Raspberry pie
Also known as:
de - German: Himbeerkuchen
jv - Javanese: Pai rasbèri
yue - Cantonese: 勒士啤梨批
Category: pastry (dessert pie)
Cuisine: Global
Associated cuisines: Global
Area: Global
Countries: Global
Region: Global

A type of pie with a raspberry filling. The primary ingredients include raspberries, sugar, lemon juice, salt, and butter.

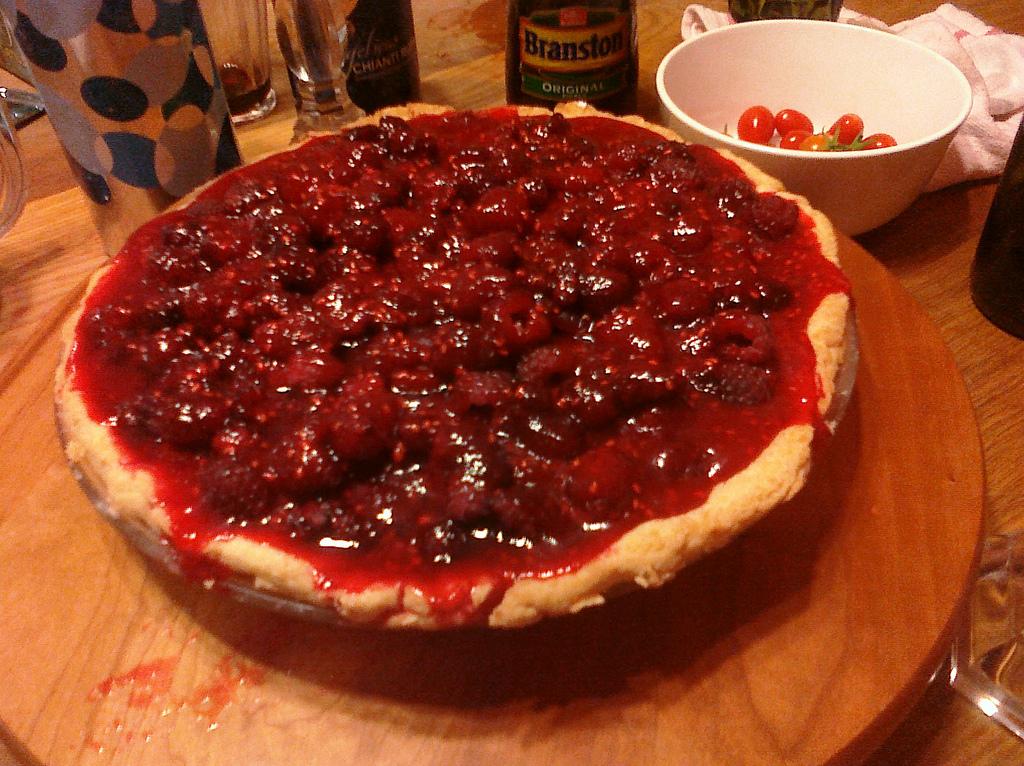
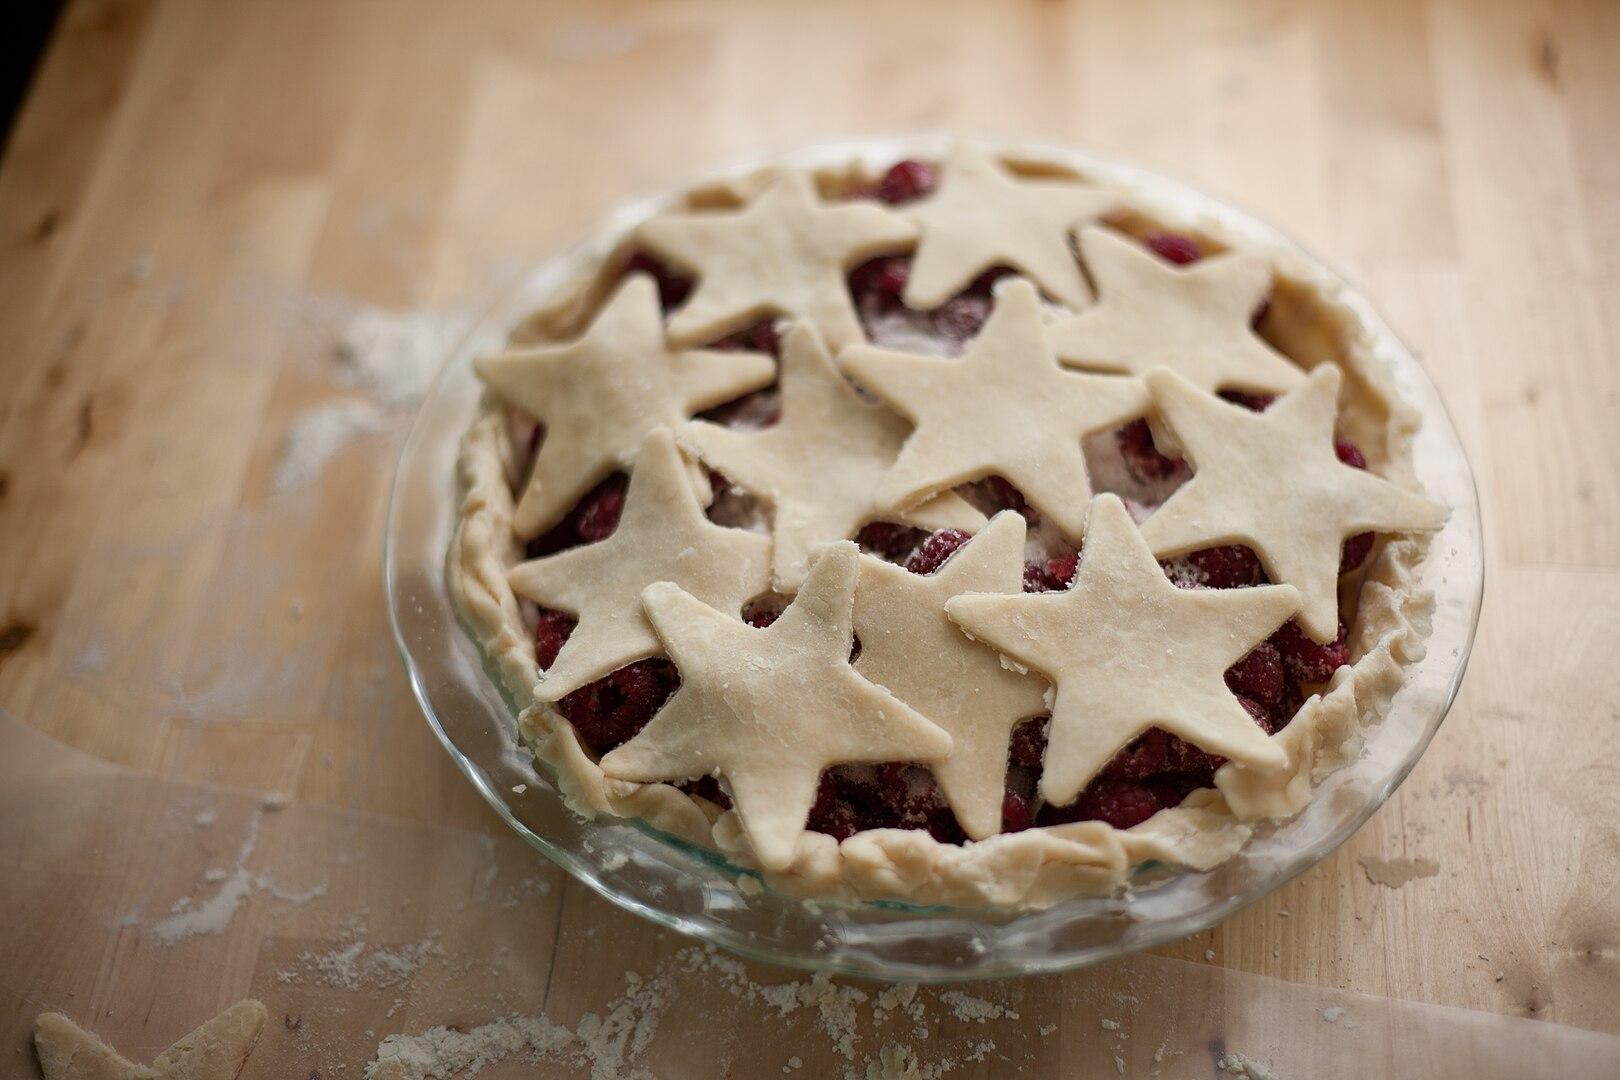
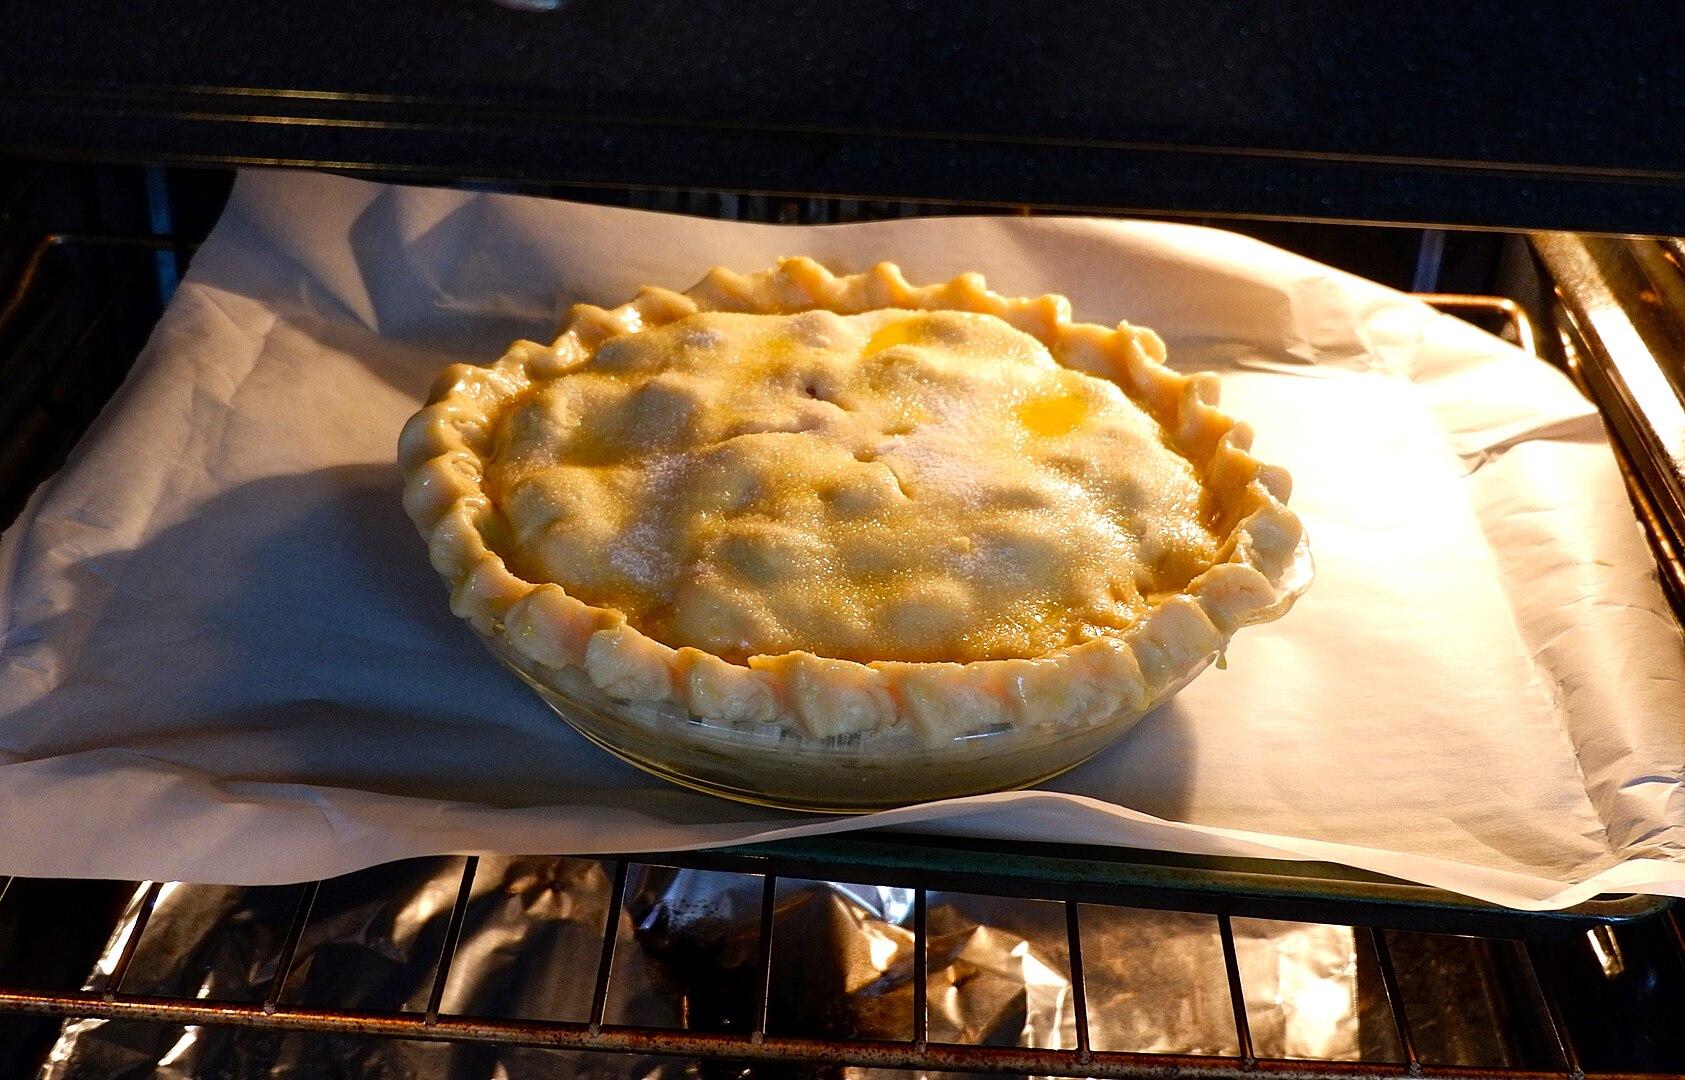
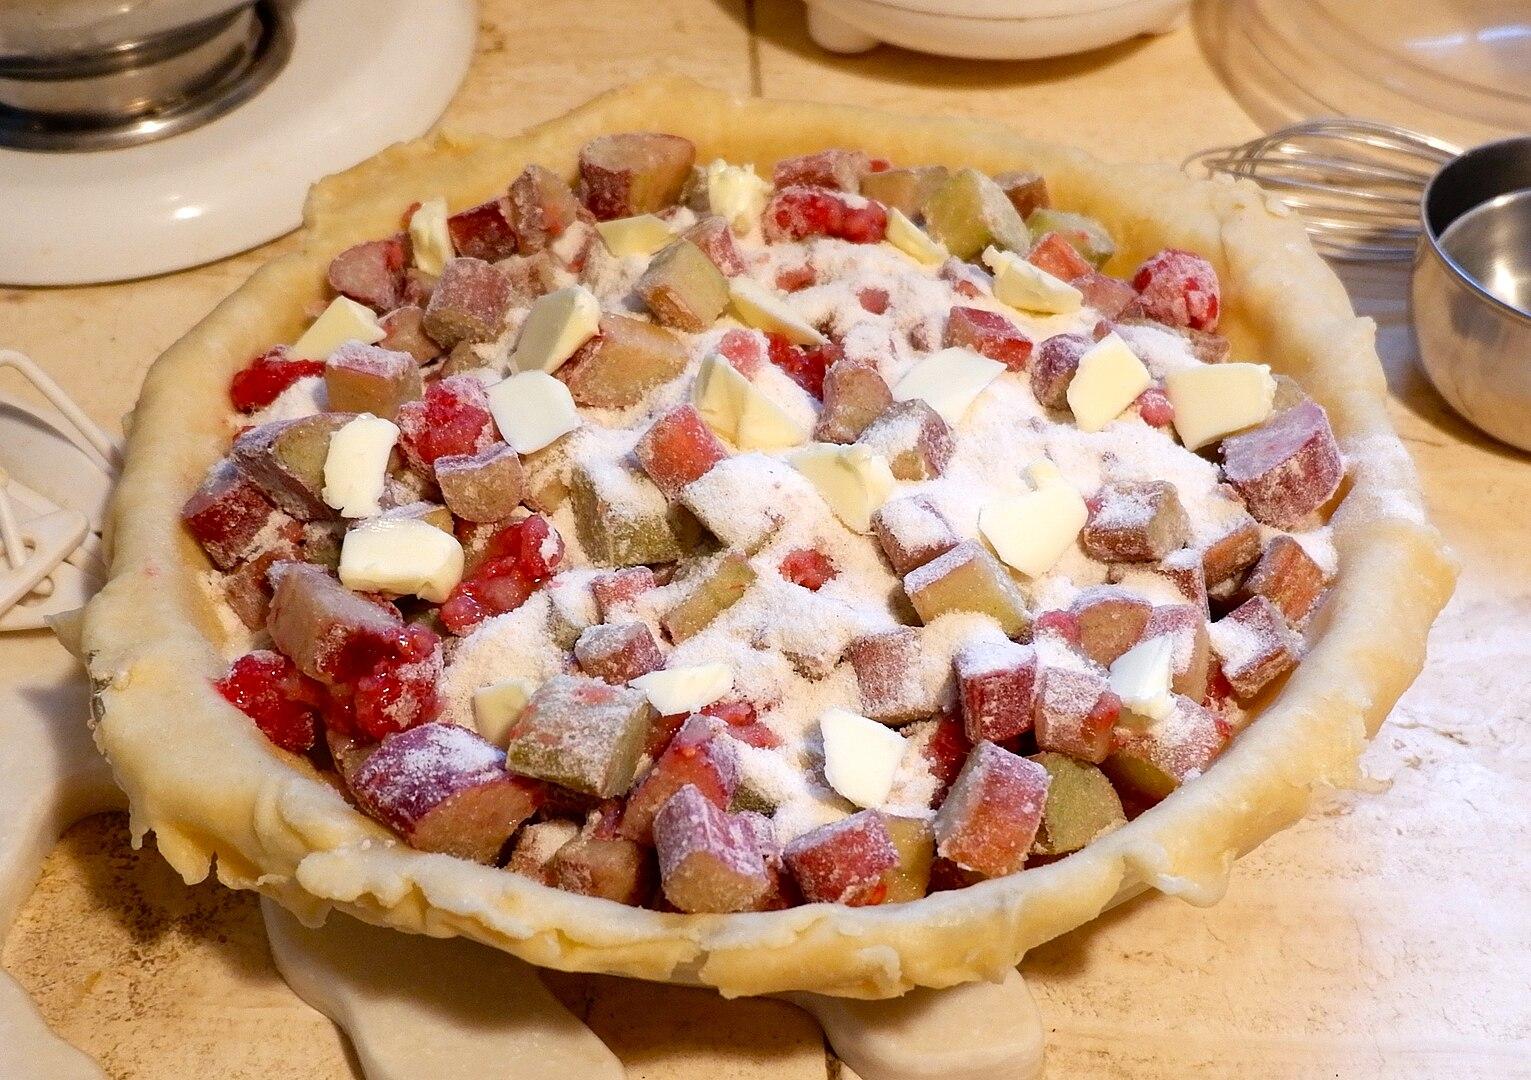
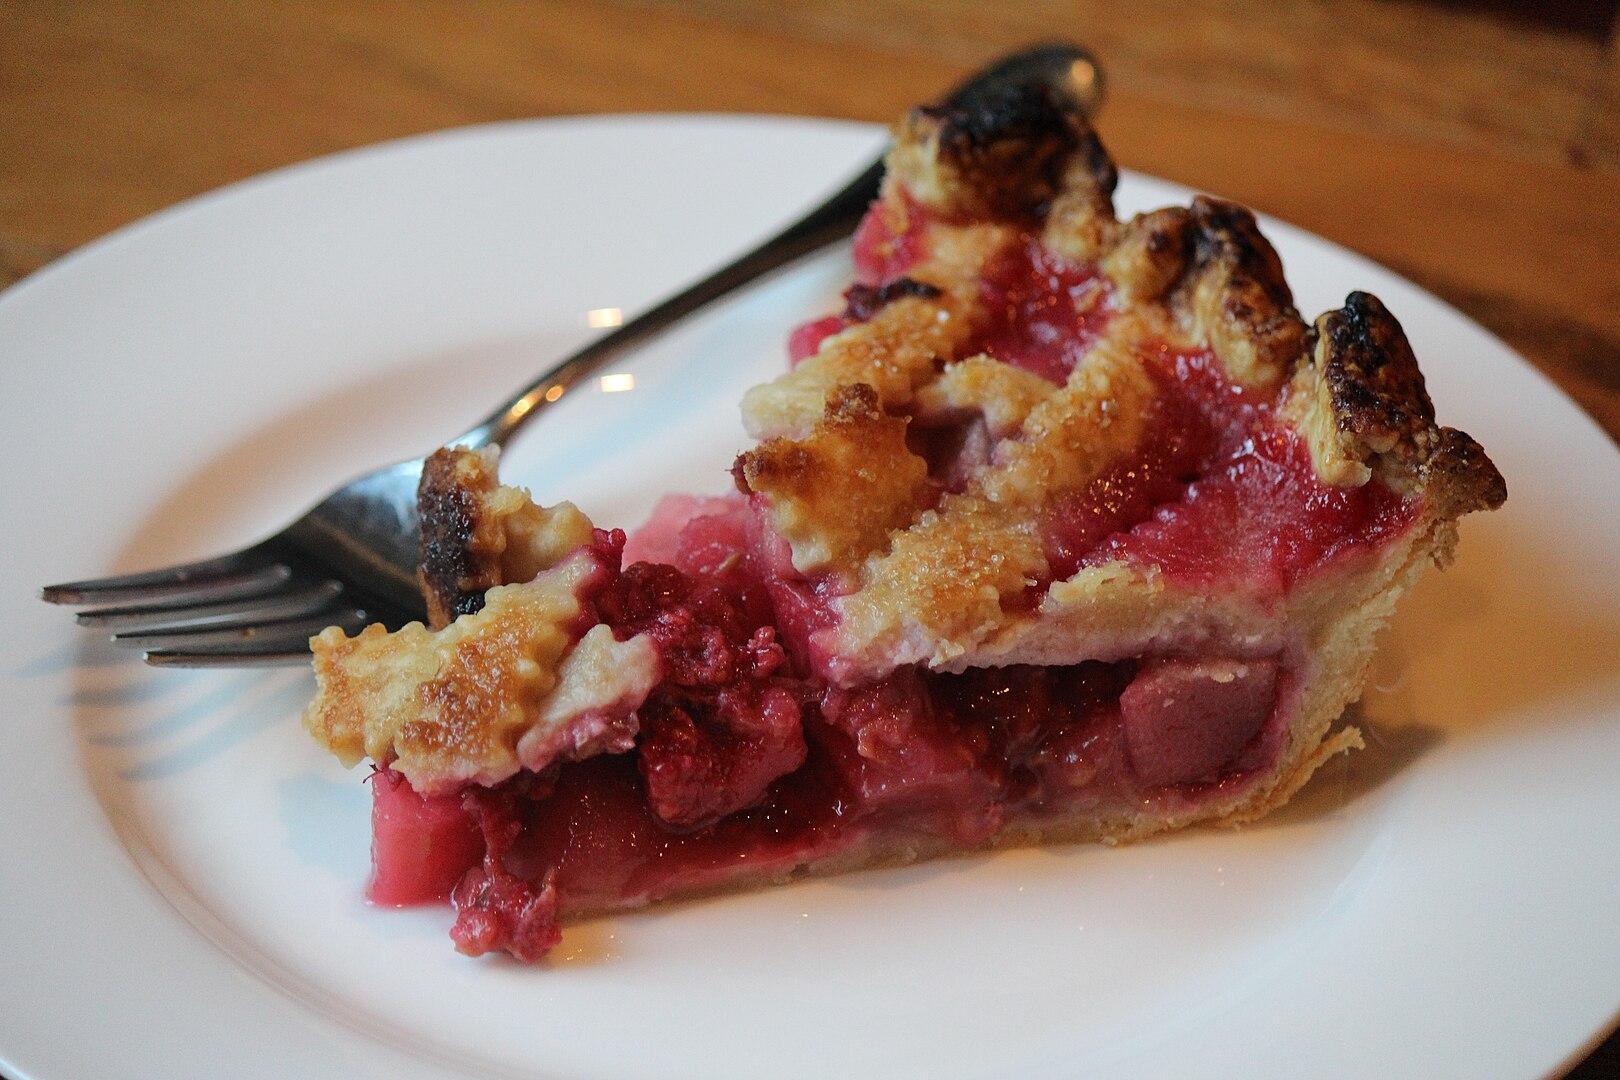
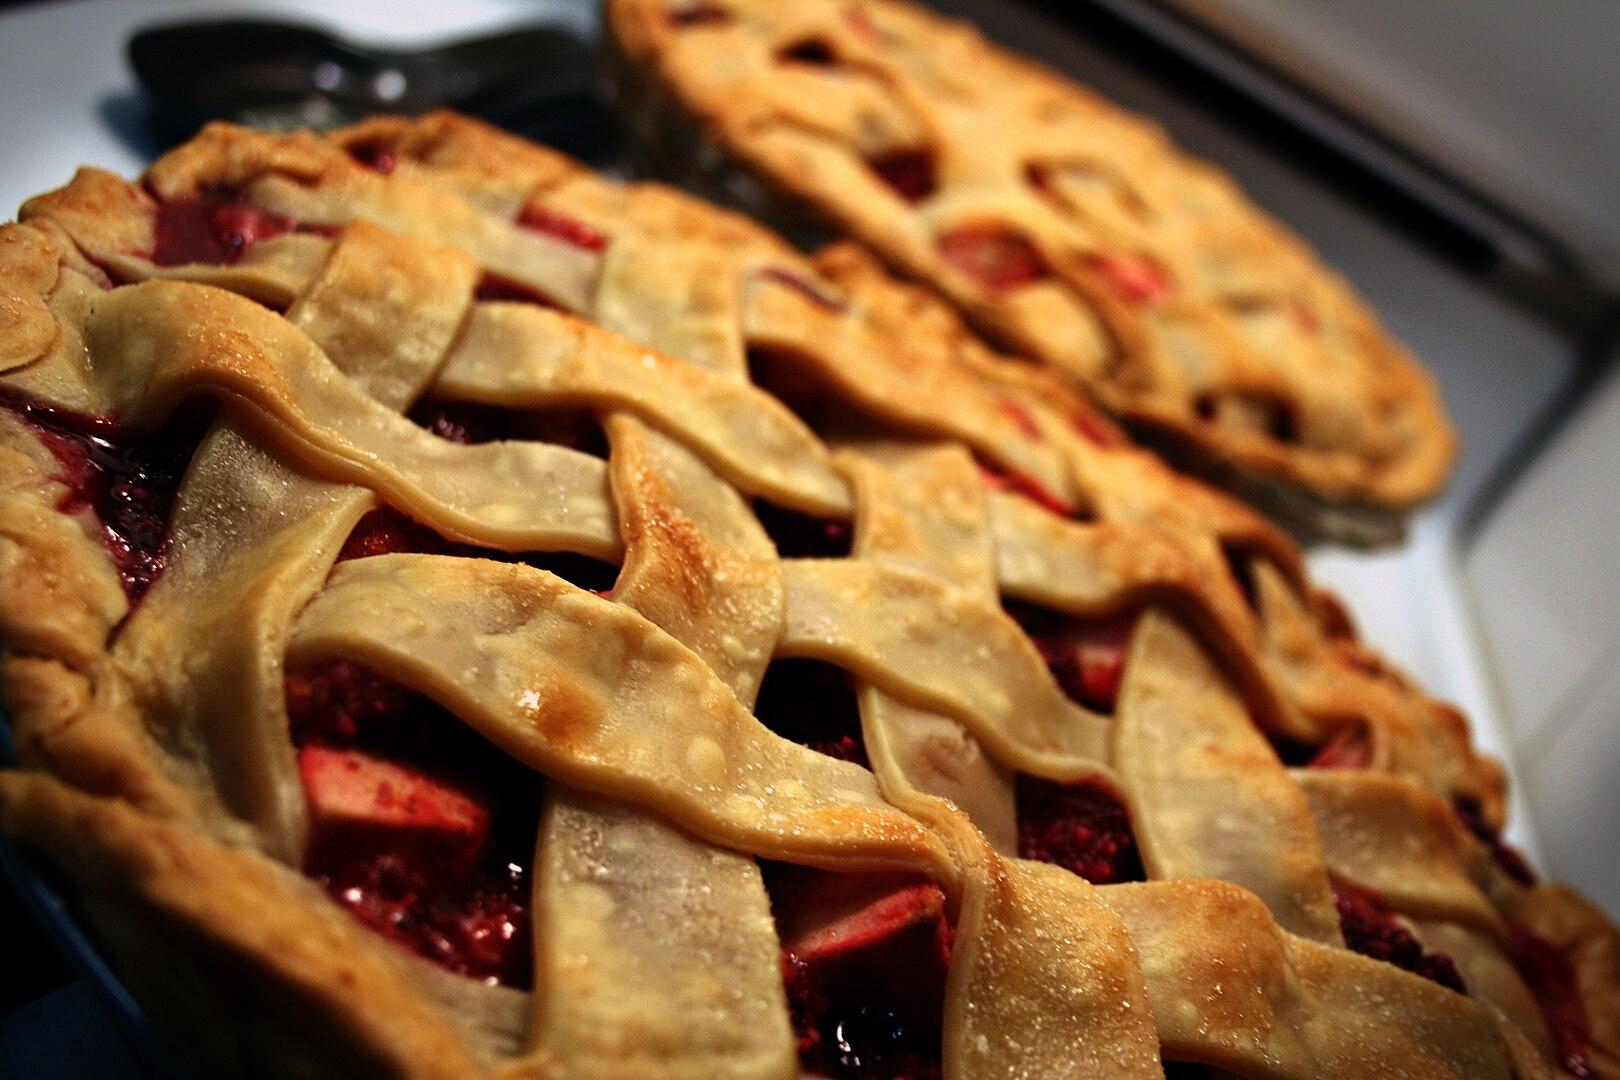
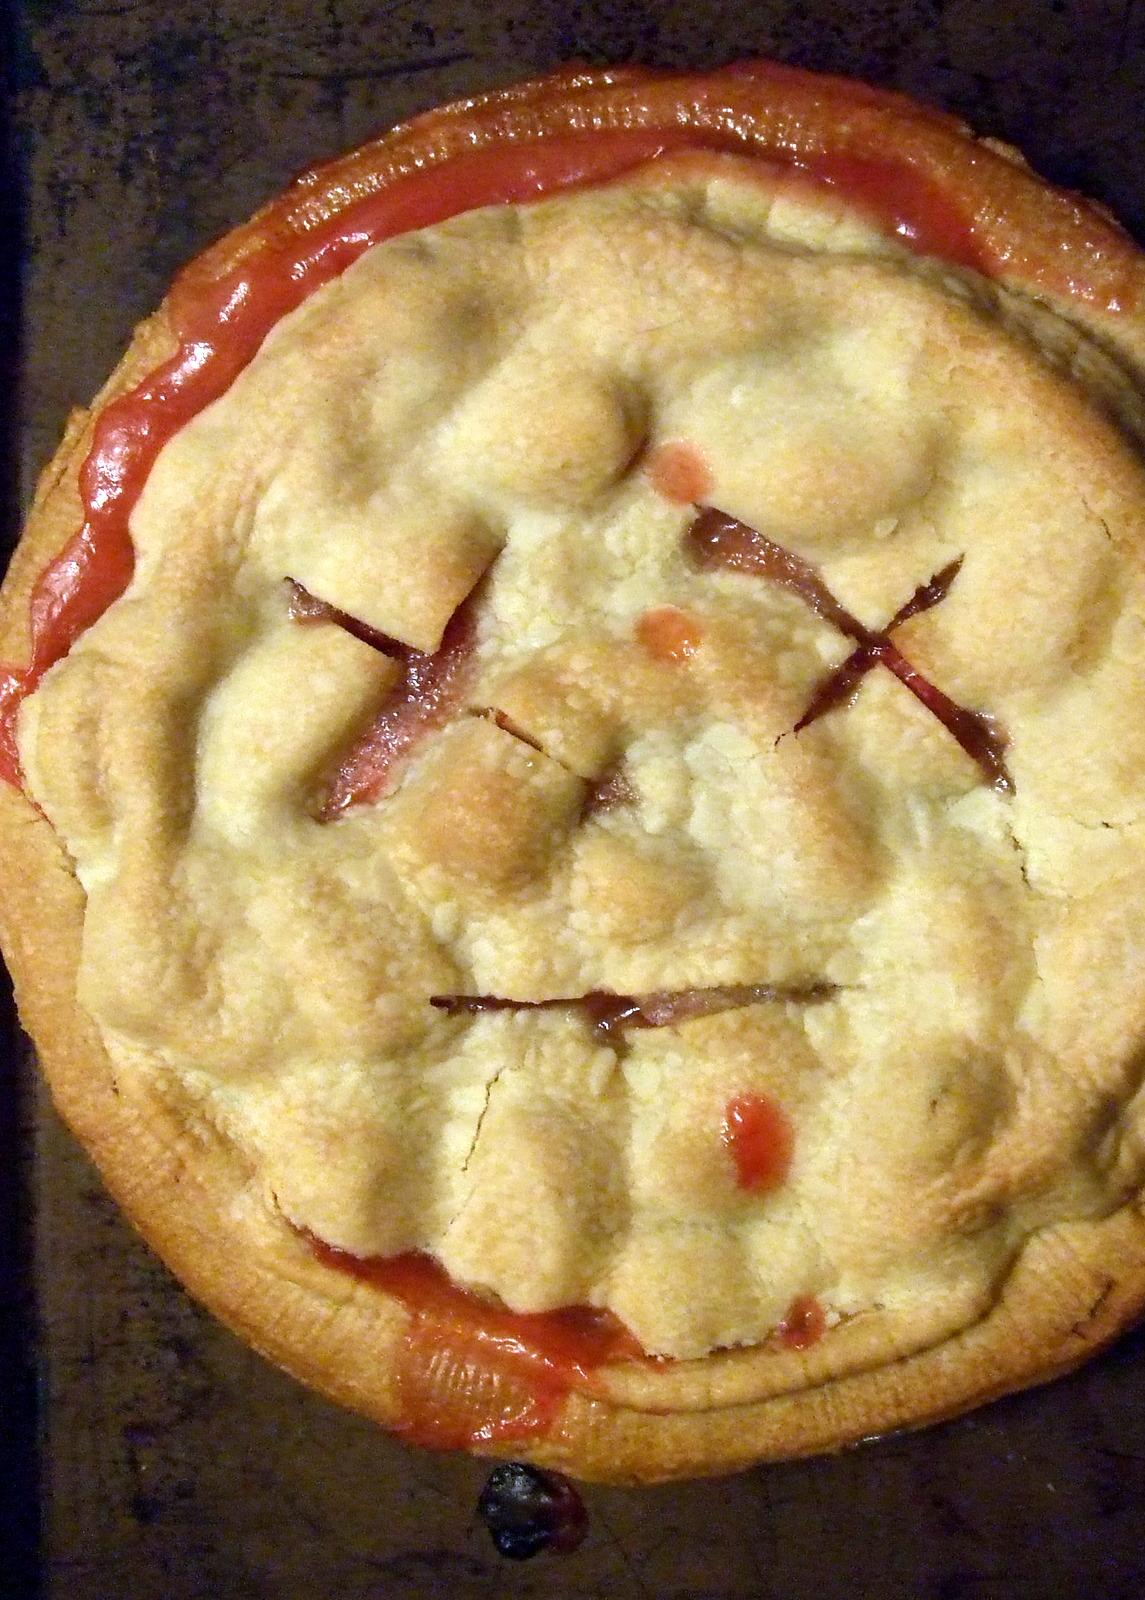
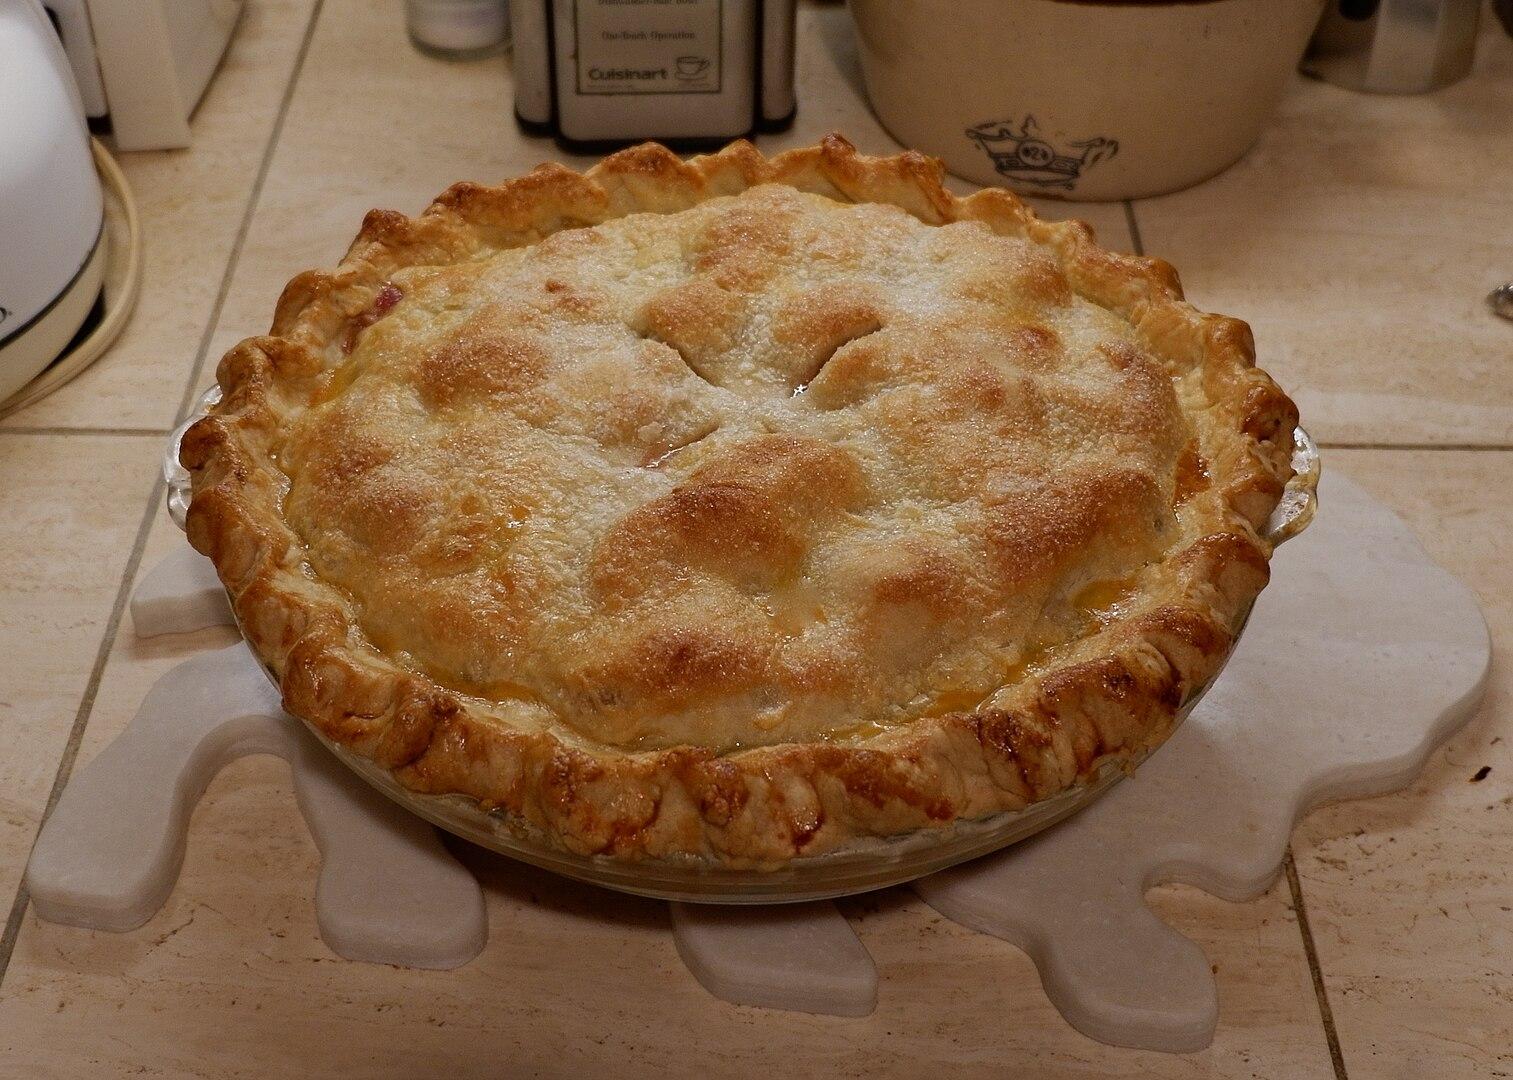